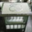
Label: table